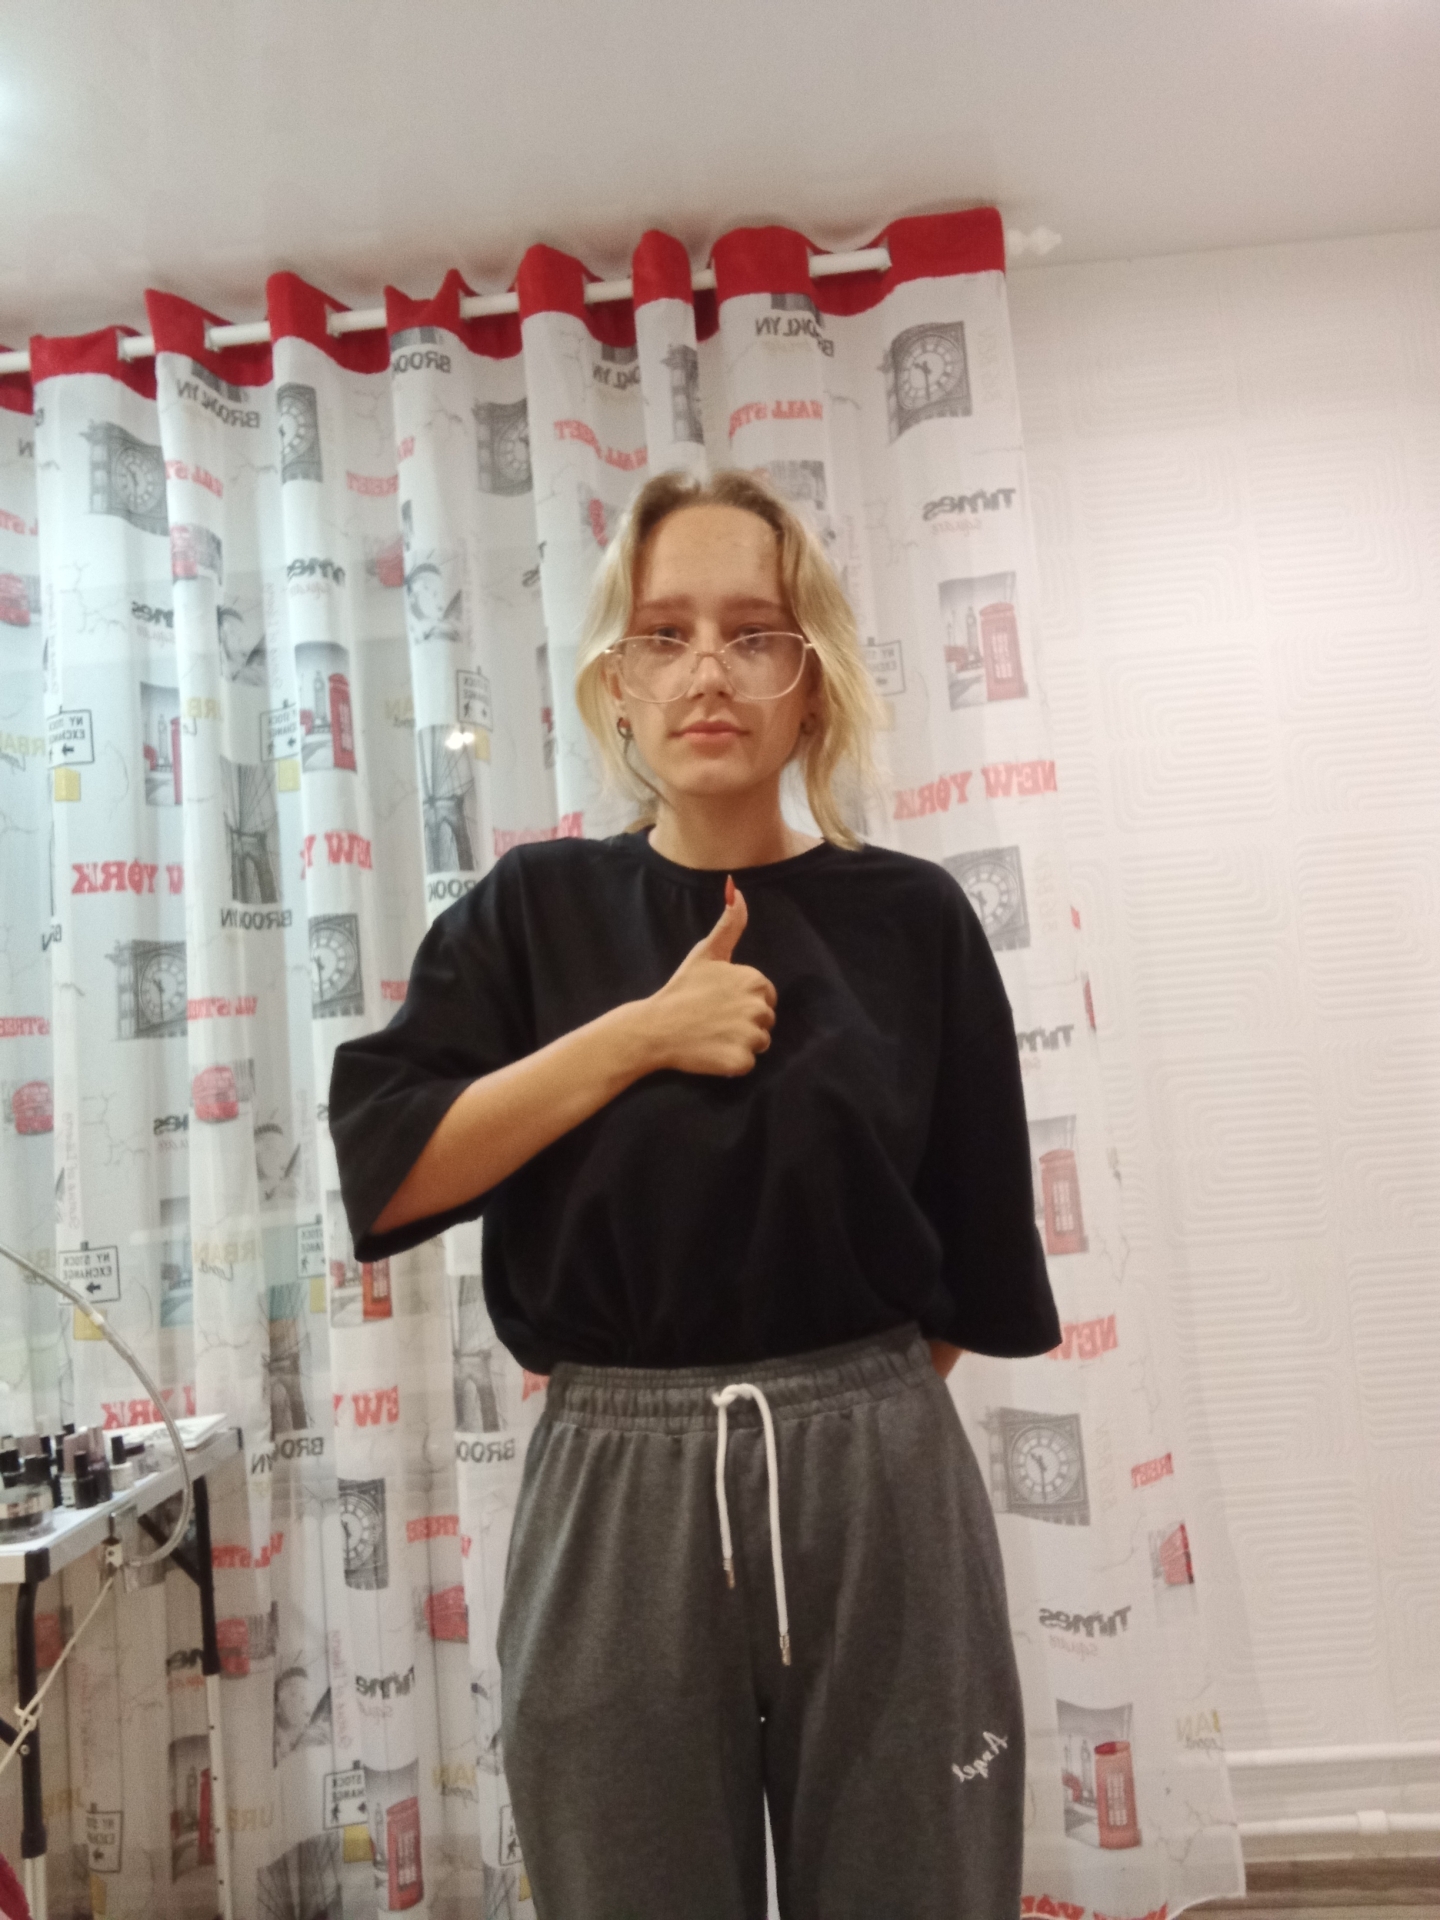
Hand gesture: like